Harry Willcock

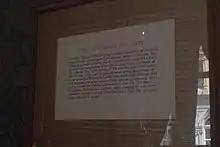
Memorial to Willcock inside the National Liberal Club

The Party's stance to the campaign was soon cast as 'half-hearted', possibly as he was aligned with the free-trade wing – the issue of identity cards was left out of its manifesto for the 1951 elections.